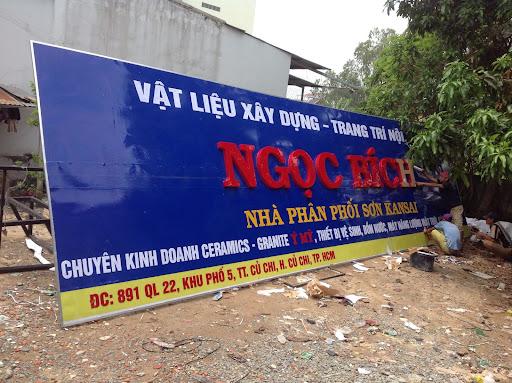
một vài người đang đứng ở bên phải của tấm biển màu xanh dương